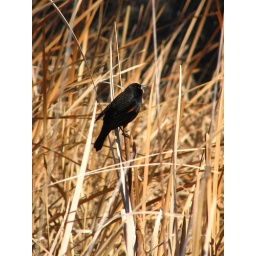
Redwinged blackbird male at the Bosque del Apache National Wildlife Refuge in New Mexico.